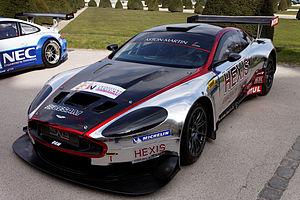
La GT World Challenge Europe Endurance Cup forme un championnat européen de voitures de sport conçu par SRO en 2011 autour des 24 Heures de Spa. Le nom de cette compétition reprend celui du sponsor principal, l'entreprise horlogère Blancpain.